Battle of Ytororó

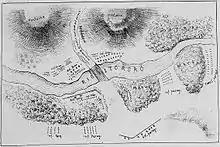
A hand-painted map of the battle of Ytororó

To get to the bridge over the Itororó, Brazilian troops would travel more than two miles, through the city of San Antonio and a difficult road for the cavalry and artillery. For the safety of the group, Colonel Fernando Machado's brigade served as rear guard for the 2nd Army Corps. The latter ensured the protection of the first group, Niederauer Sobrinho's cavalry squadron.